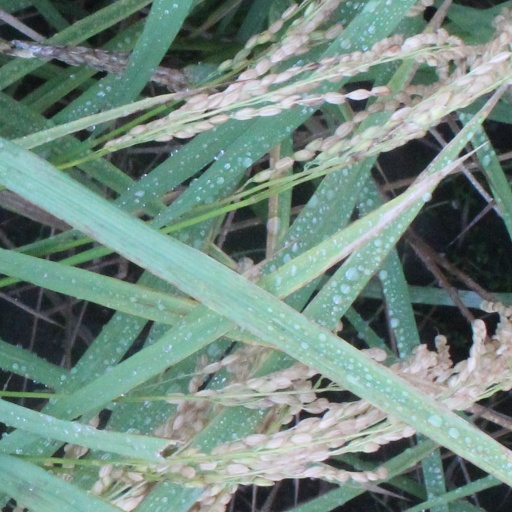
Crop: rice